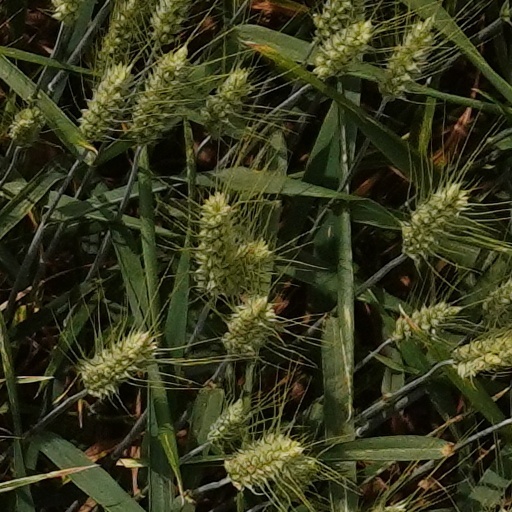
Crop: wheat